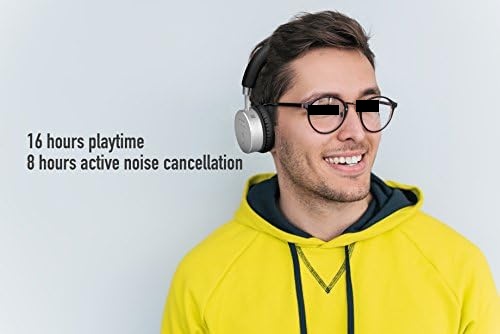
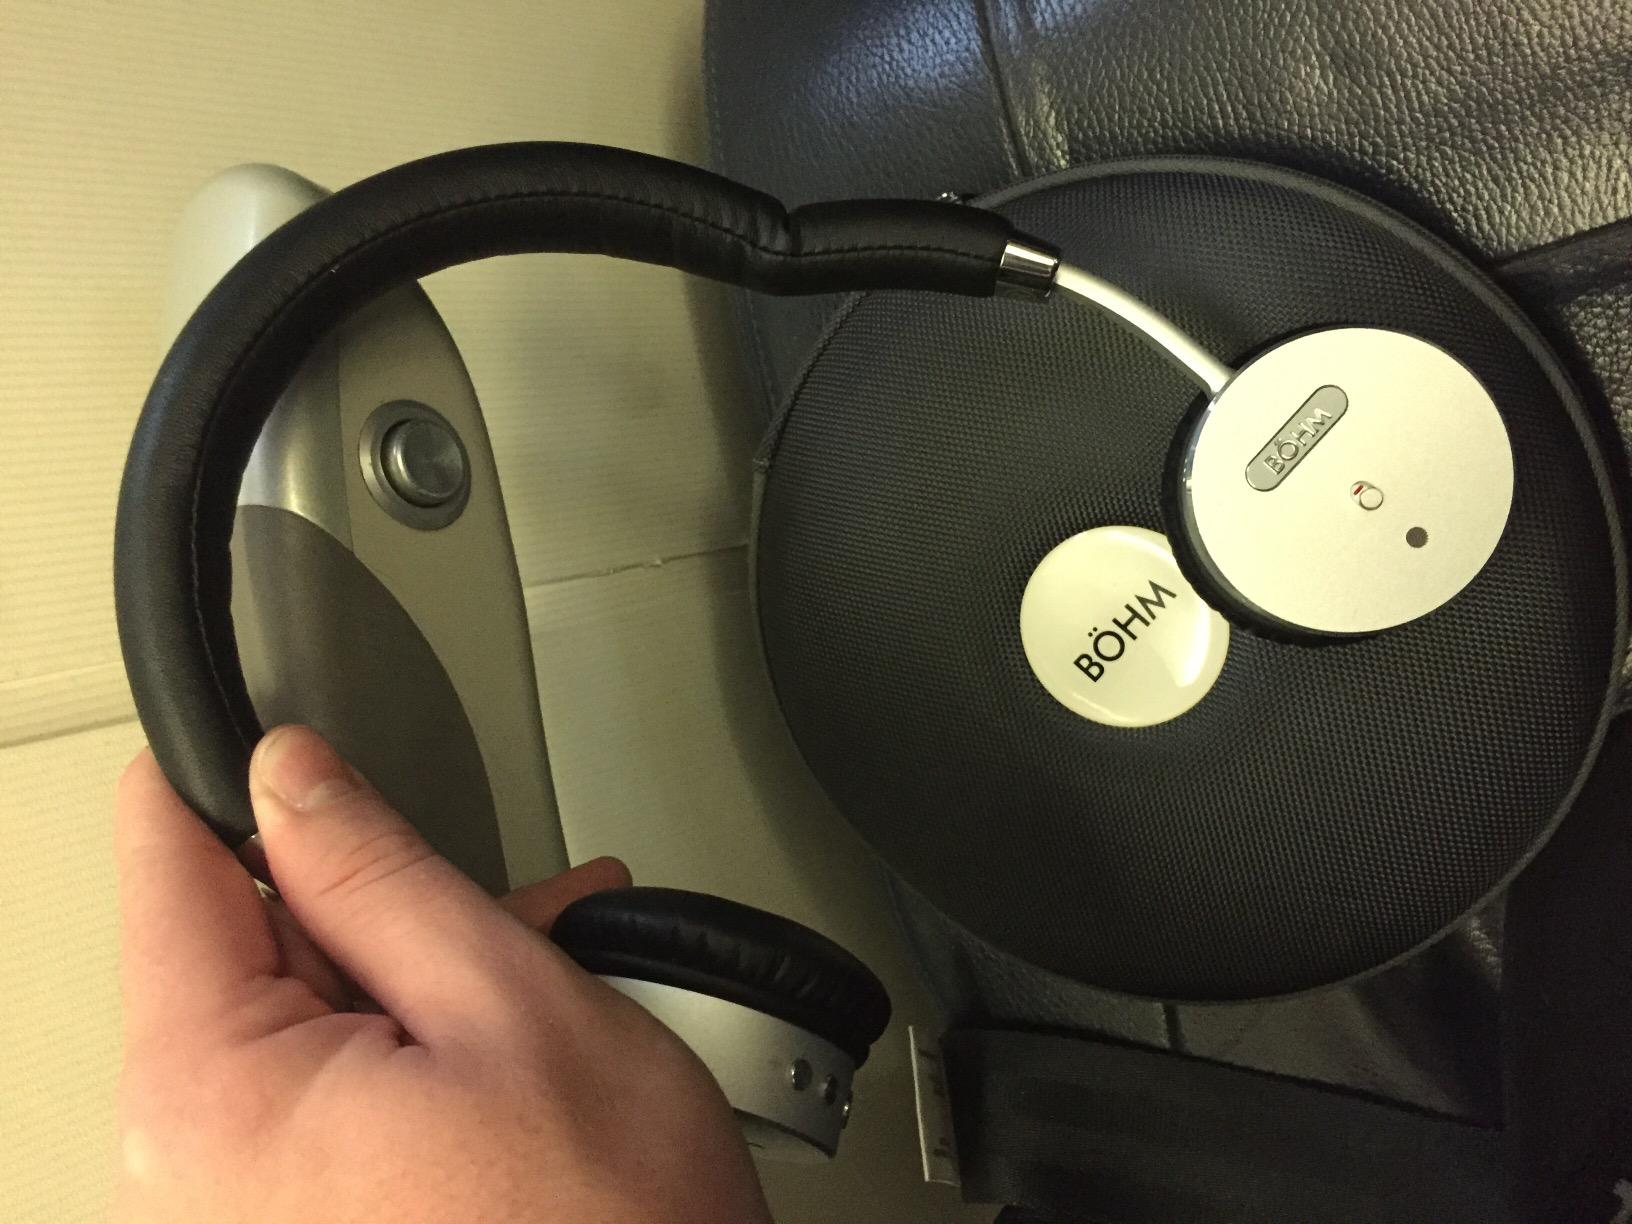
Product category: headphones
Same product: yes